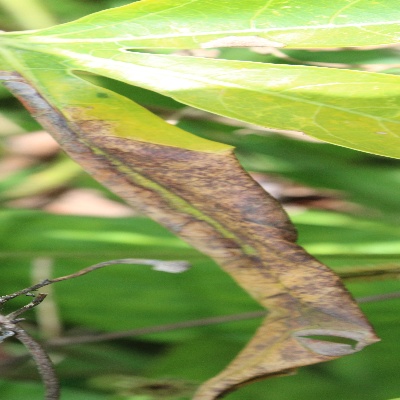
Crop: Cassava
Condition: bacterial blight